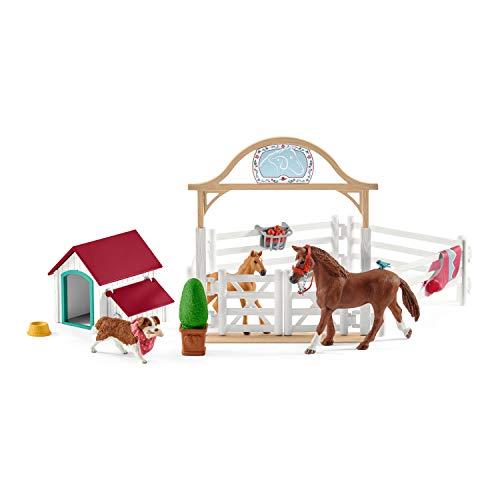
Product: SCHLEICH Hannah's Guest Horses w/ Ruby The Dog
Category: Toys & Games | Toy Figures & Playsets | Action Figures
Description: Great addition to your Schleich collection.
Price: $39.80
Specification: ProductDimensions:7.5x9.6x7.5inches|ItemWeight:1.09pounds|ShippingWeight:1.19pounds(Viewshippingratesandpolicies)|ASIN:B07G9RB66V|Itemmodelnumber:42458|Manufacturerrecommendedage:5-12years